Kabbalah

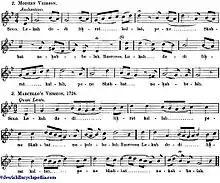
A version of Lekhah Dodi song to welcome the Shabbat, a cross denomination Jewish custom from Kabbalah

Pinchas Giller and Adin Steinsaltz write that Kabbalah is best described as the inner part of traditional Jewish religion, the official metaphysics of Judaism, that was essential to normative Judaism until fairly recently. With the decline of Jewish life in medieval Spain, it displaced rationalist Jewish philosophy until the modern rise of Haskalah enlightenment, receiving a revival in our postmodern age. While Judaism always maintained a minority tradition of religious rationalist criticism of Kabbalah, Gershom Scholem writes that Lurianic Kabbalah was the last theology that was near predominant in Jewish life. While Lurianism represented the elite of esoteric Kabbalism, its mythic-messianic divine drama and personalisation of reincarnation captured the popular imagination in Jewish folklore and in the Sabbatean and Hasidic social movements. Giller notes that the former Zoharic-Cordoverian classic Kabbalah represented a common exoteric popular view of Kabbalah, as depicted in early modern Musar literature.